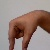
The image shows a hand gesture representing the letter 'Q' in Indian Sign Language.